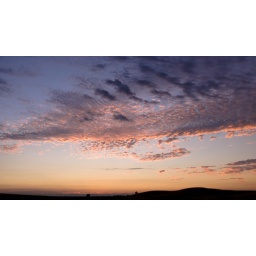
Beware red sky in morning